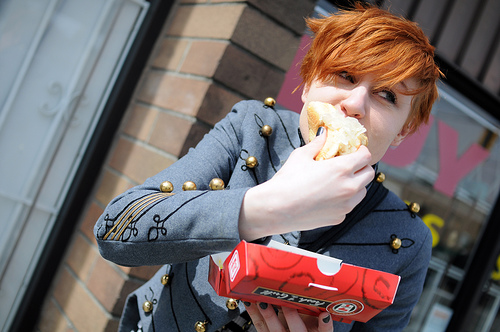
user: Given an image and a question. Answer the question in a short answer. Question: What country is this hair color most common? Short Answer:
assistant: ireland